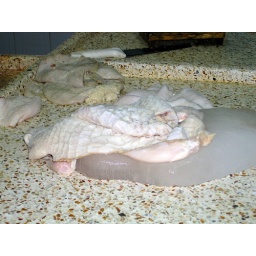
At a butcher's shop, inside of the market building in Cholula.